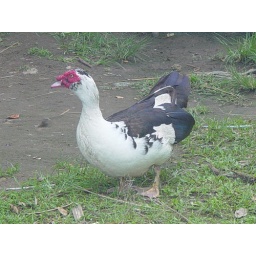
The famed &amp;quot;Ducken&amp;quot;. There has been some funny stuff going on between ducks and chickens in Laos...